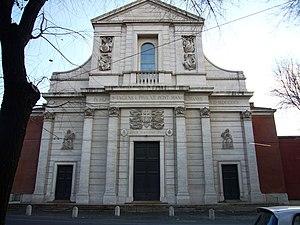
La diaconie cardinalice Sant'Eugenio est instituée le 12 mars 1960 par le pape Jean XXIII dans la constitution apostolique Sacra maiorum. Elle est rattachée à l'église homonyme, voulue par le pape Pie XII et dédiée à son Saint patron, Saint Eugène et située dans le quartiere Pinciano, à Rome.